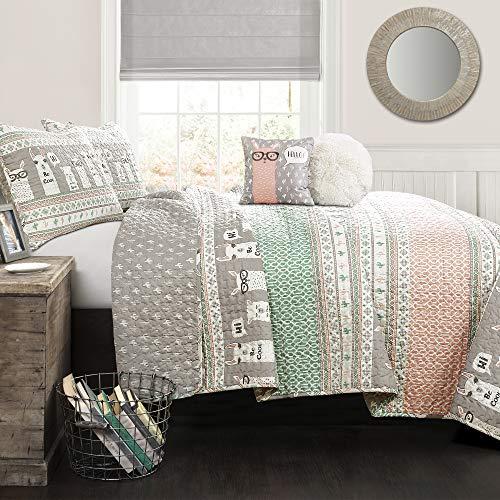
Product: Lush Decor Llama Striped Quilt Reversible 4 Piece Kids Bedding Set, Twin, Pink and Turquoise
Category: Home & Kitchen | Bedding | Kids' Bedding | Quilts & Sets | Quilt Sets
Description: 4 piece twin quilt set includes two decorative pillows, a reversible quilt with cacti pattern against a gray background on the back 86 x 68 inches and a matching sham 20 x 26 inches.
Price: $79.23
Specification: ProductDimensions:86x68x0.5inches|ItemWeight:6.3pounds|ShippingWeight:6.3pounds(Viewshippingratesandpolicies)|Manufacturer:TriangleHomeFashions|ASIN:B07H8XT2C8|Itemmodelnumber:16T002784